Saint-Lô

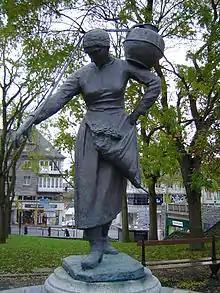
"La Laitière normande" of Louis Derbré, from after Arthur Le Duc.

Built by the architect Eugène Leseney, the Jean-Lurçat Cultural Centre is situated on the "Place du Champ-de-Mars", opposite the Sainte-Croix Church. It houses the Museum of Fine Arts where, within the collections of the city since 1989, are found: The writings and sketches of Jean Follain, paintings by Corot, Guillaume Fouace, Eugène Boudin. Is also exposed the tapestries of the (16th century), composed of eight tapestries from the Bruges workshops including a draft with the theme of the "Lai d'Aristote".